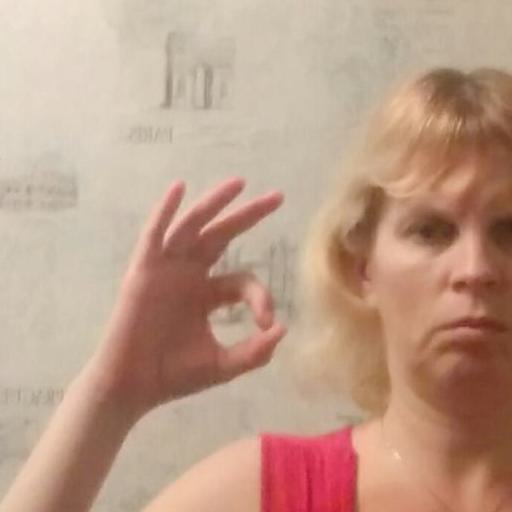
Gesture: ok